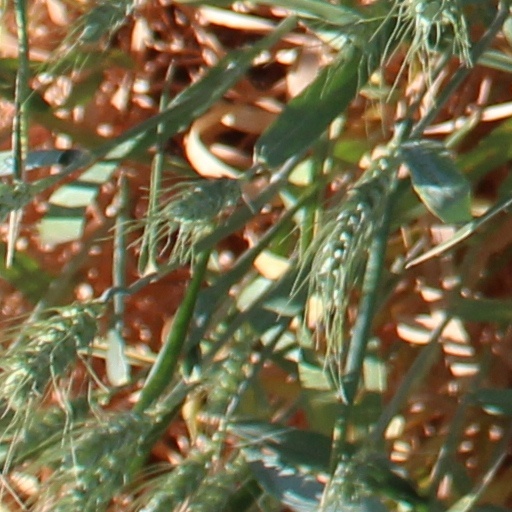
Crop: wheat